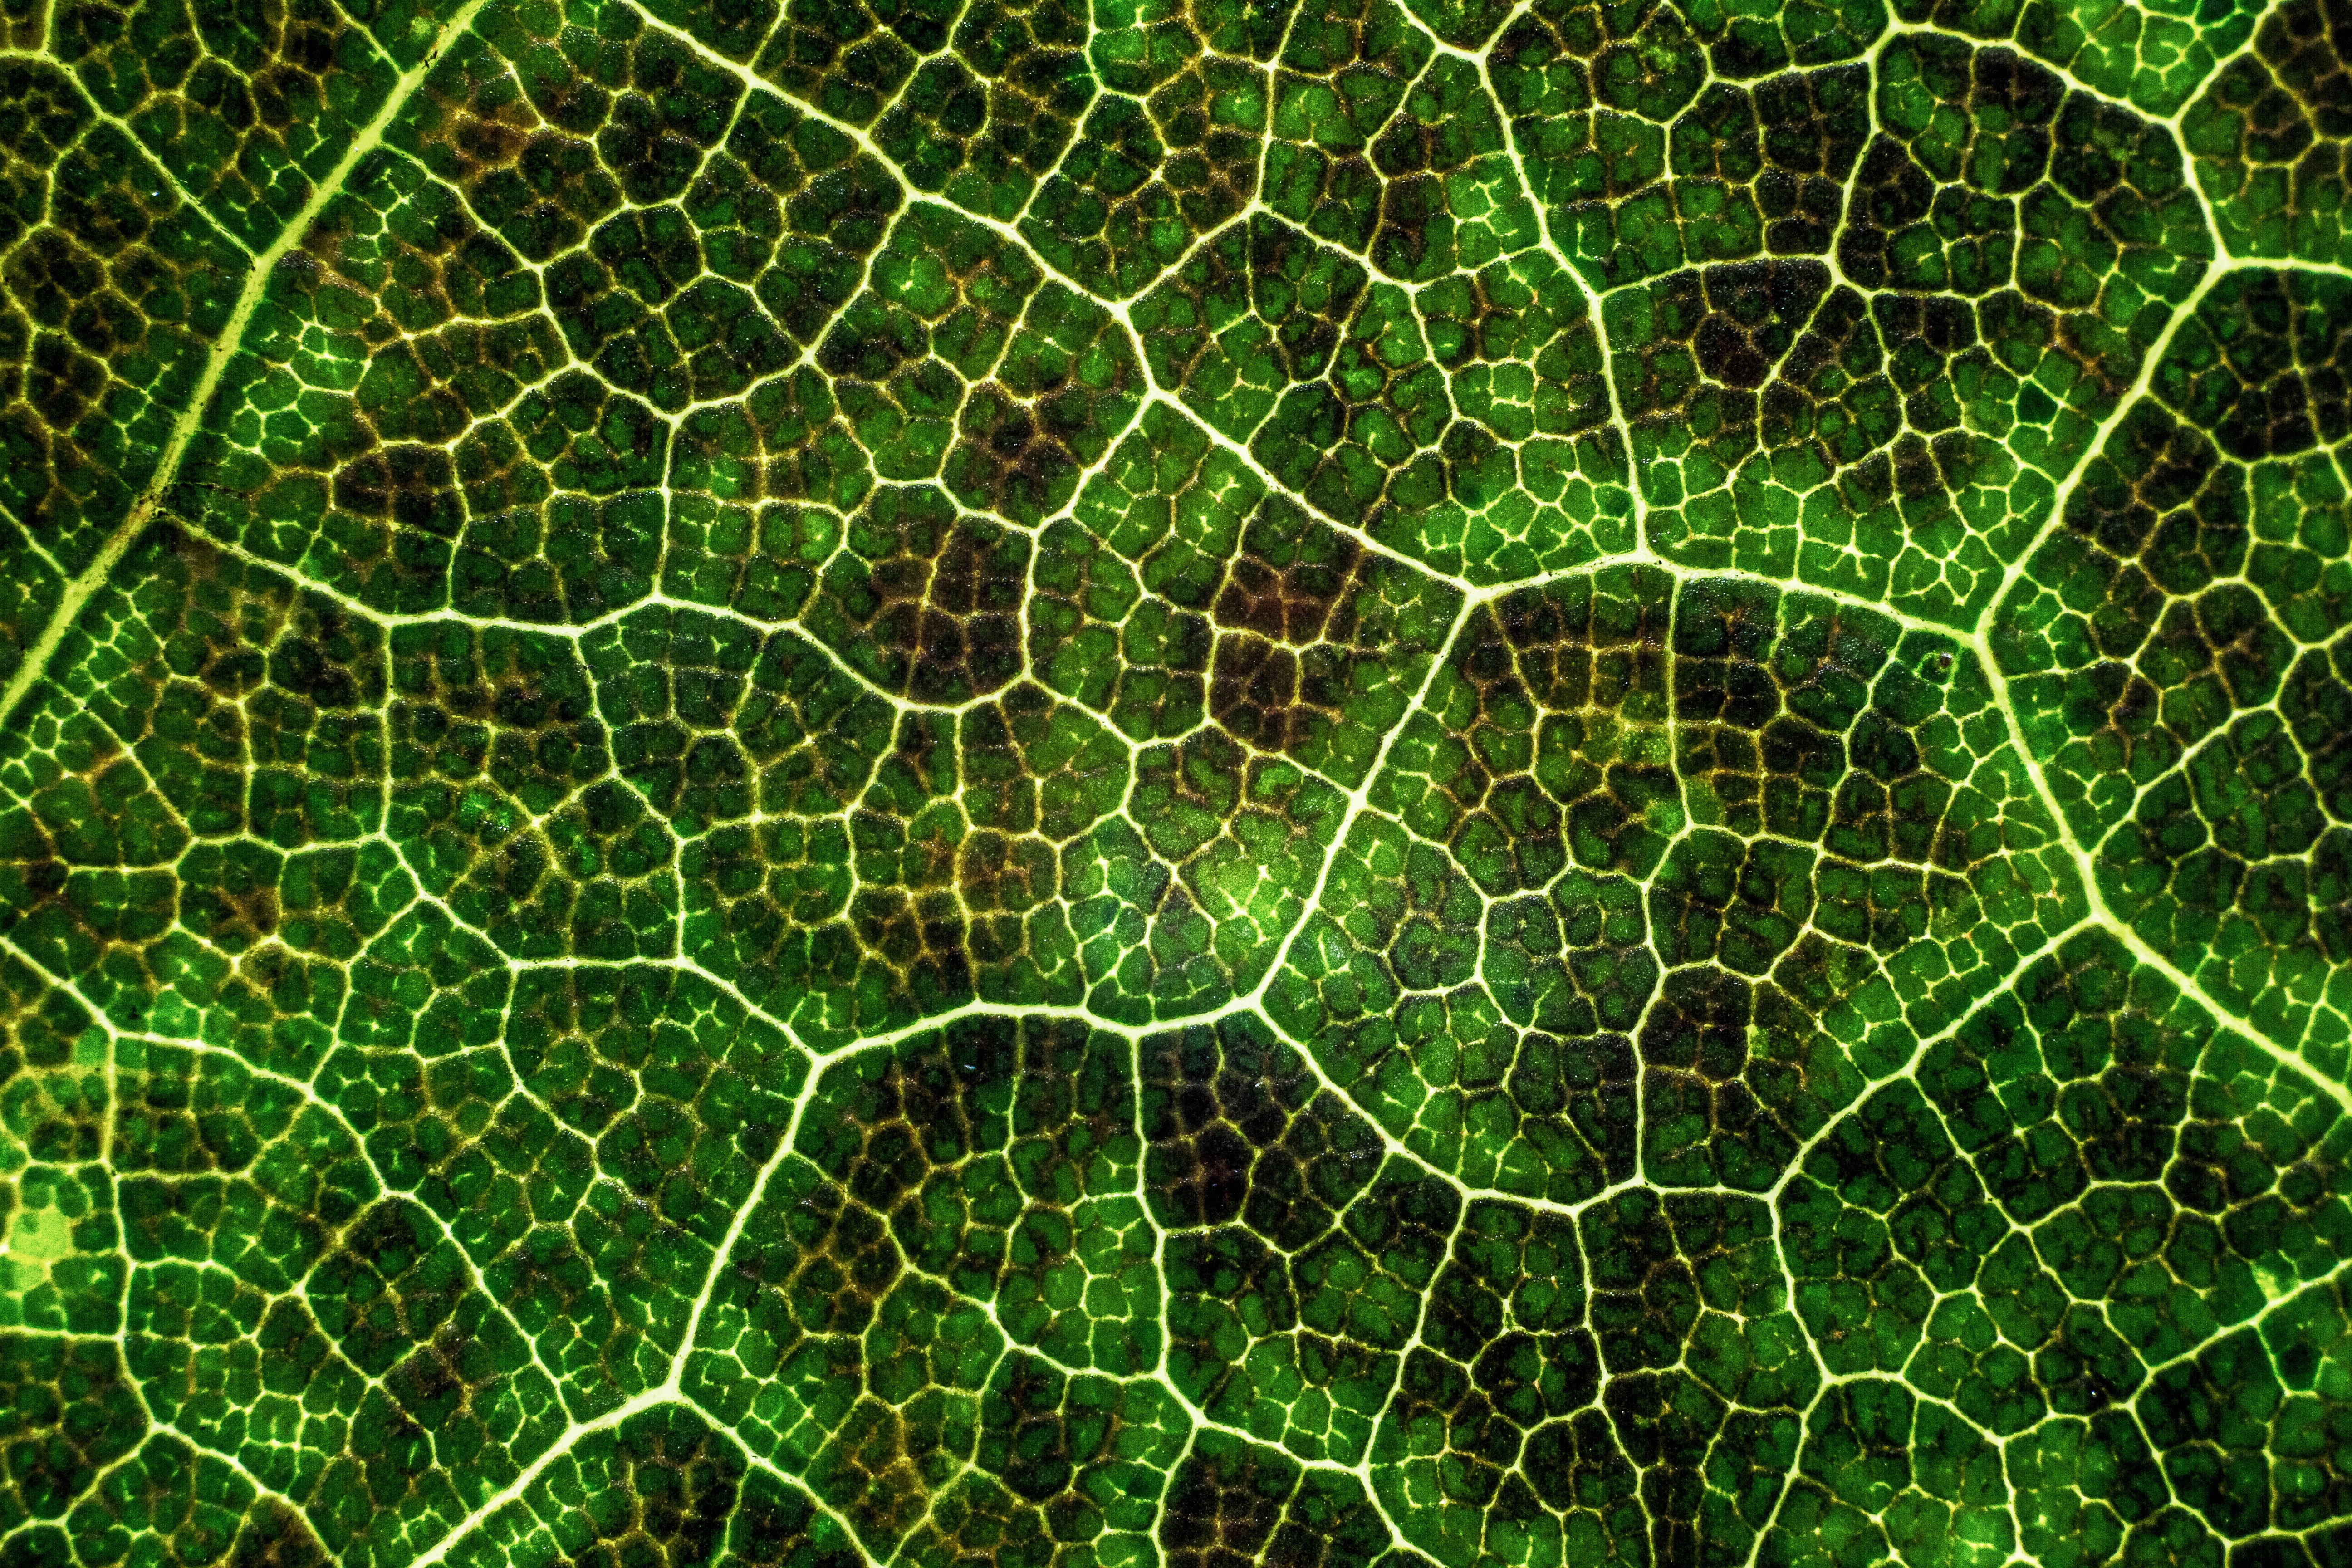
plant, leaf, pattern, green, soil, circle, net, outdoor structure